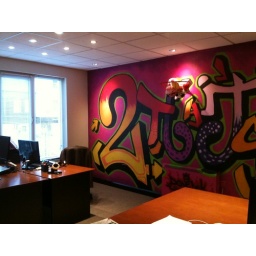
Best window seat in the house!